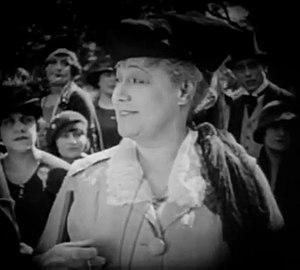
Lillian Langdon, née le 25 novembre 1860 au New Jersey et morte le 8 février 1943 à Santa Monica, est une actrice américaine.